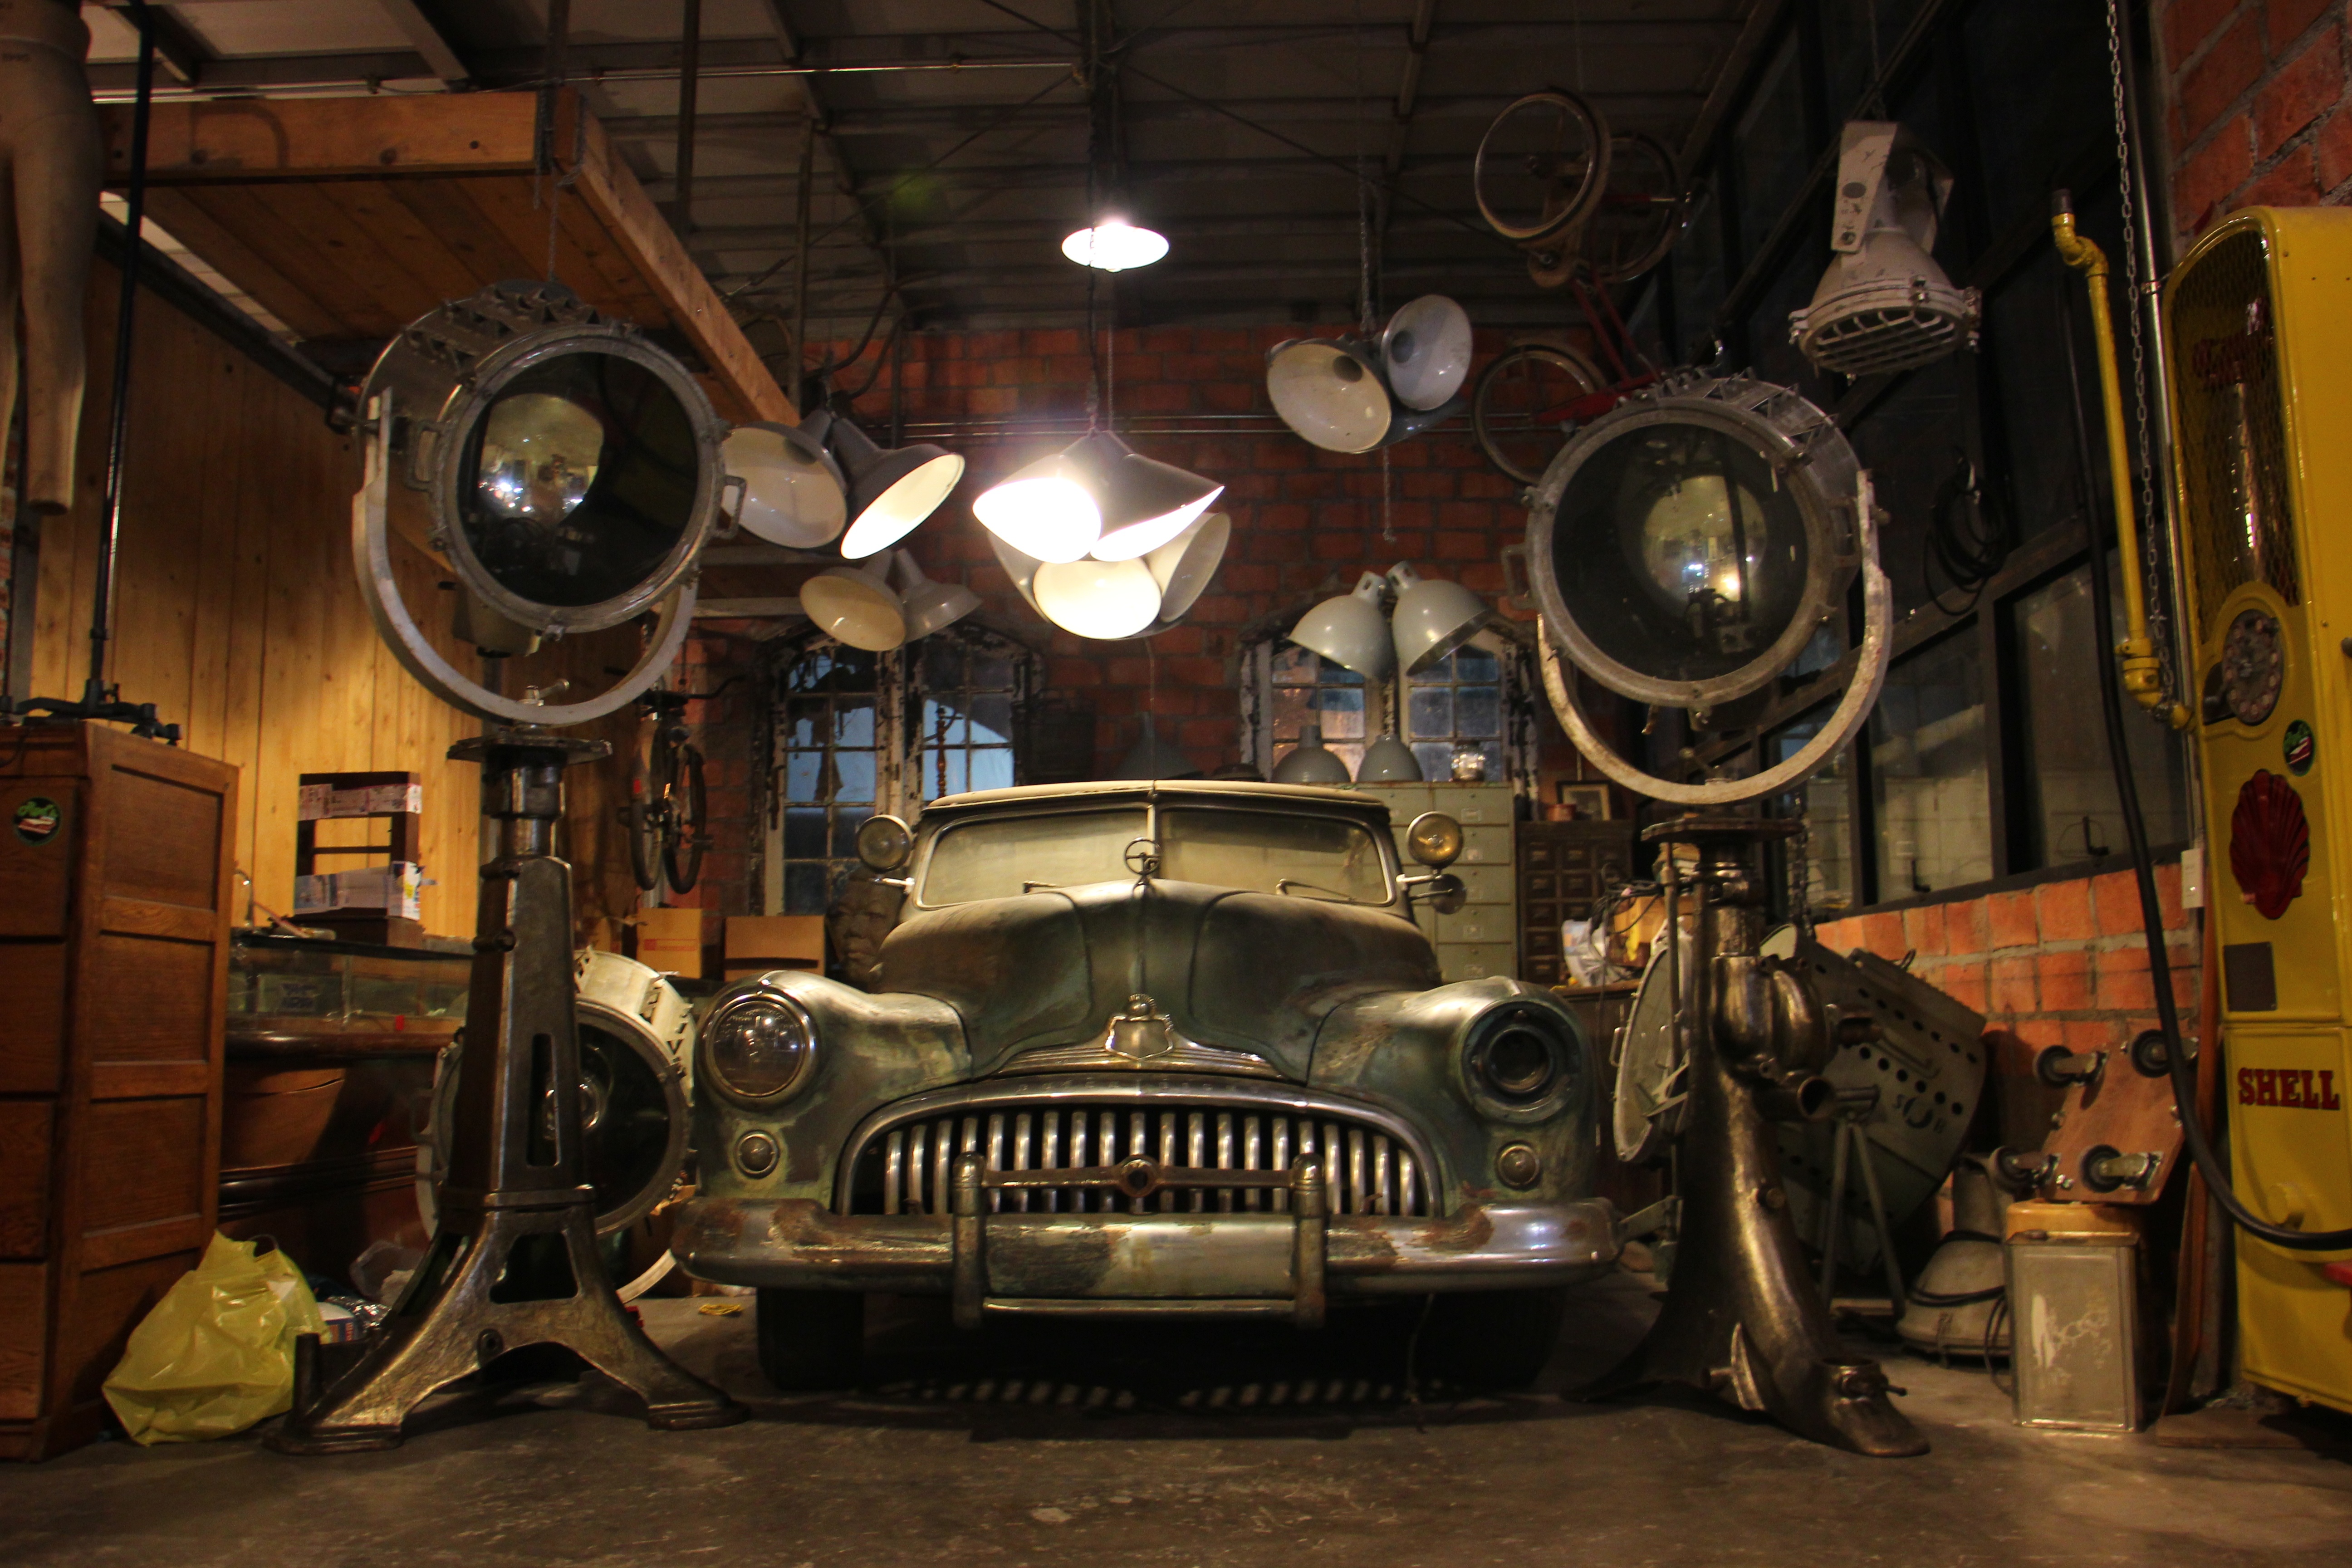
wine, car, retro, old, transport, vehicle, vintage car, engine, tourist attraction, automobile make